Wrexham County Borough

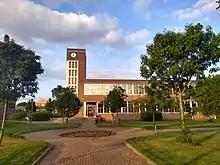
Wrexham University, formerly the North East Wales Institute of Higher Education (NEWI).

Wrexham bus station serves as the main terminus of the county borough. Services are operated by various bus operators such as Arriva Buses Wales, Arriva Midlands, TrawsCymru, Stagecoach North West, Llew Jones Coaches, Lloyds Coaches, M&H Coaches, Pat's Coaches, Tanat Valley Coaches and Valentine Travel.